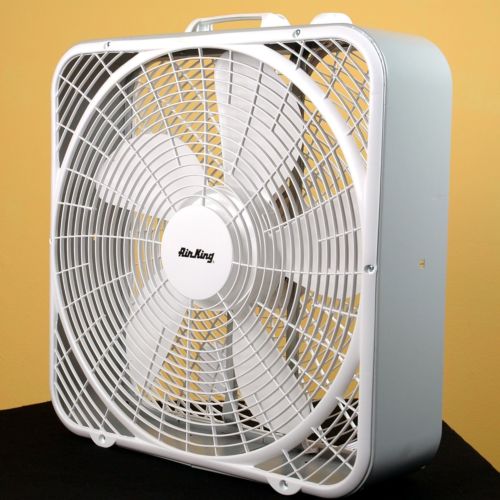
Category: fan